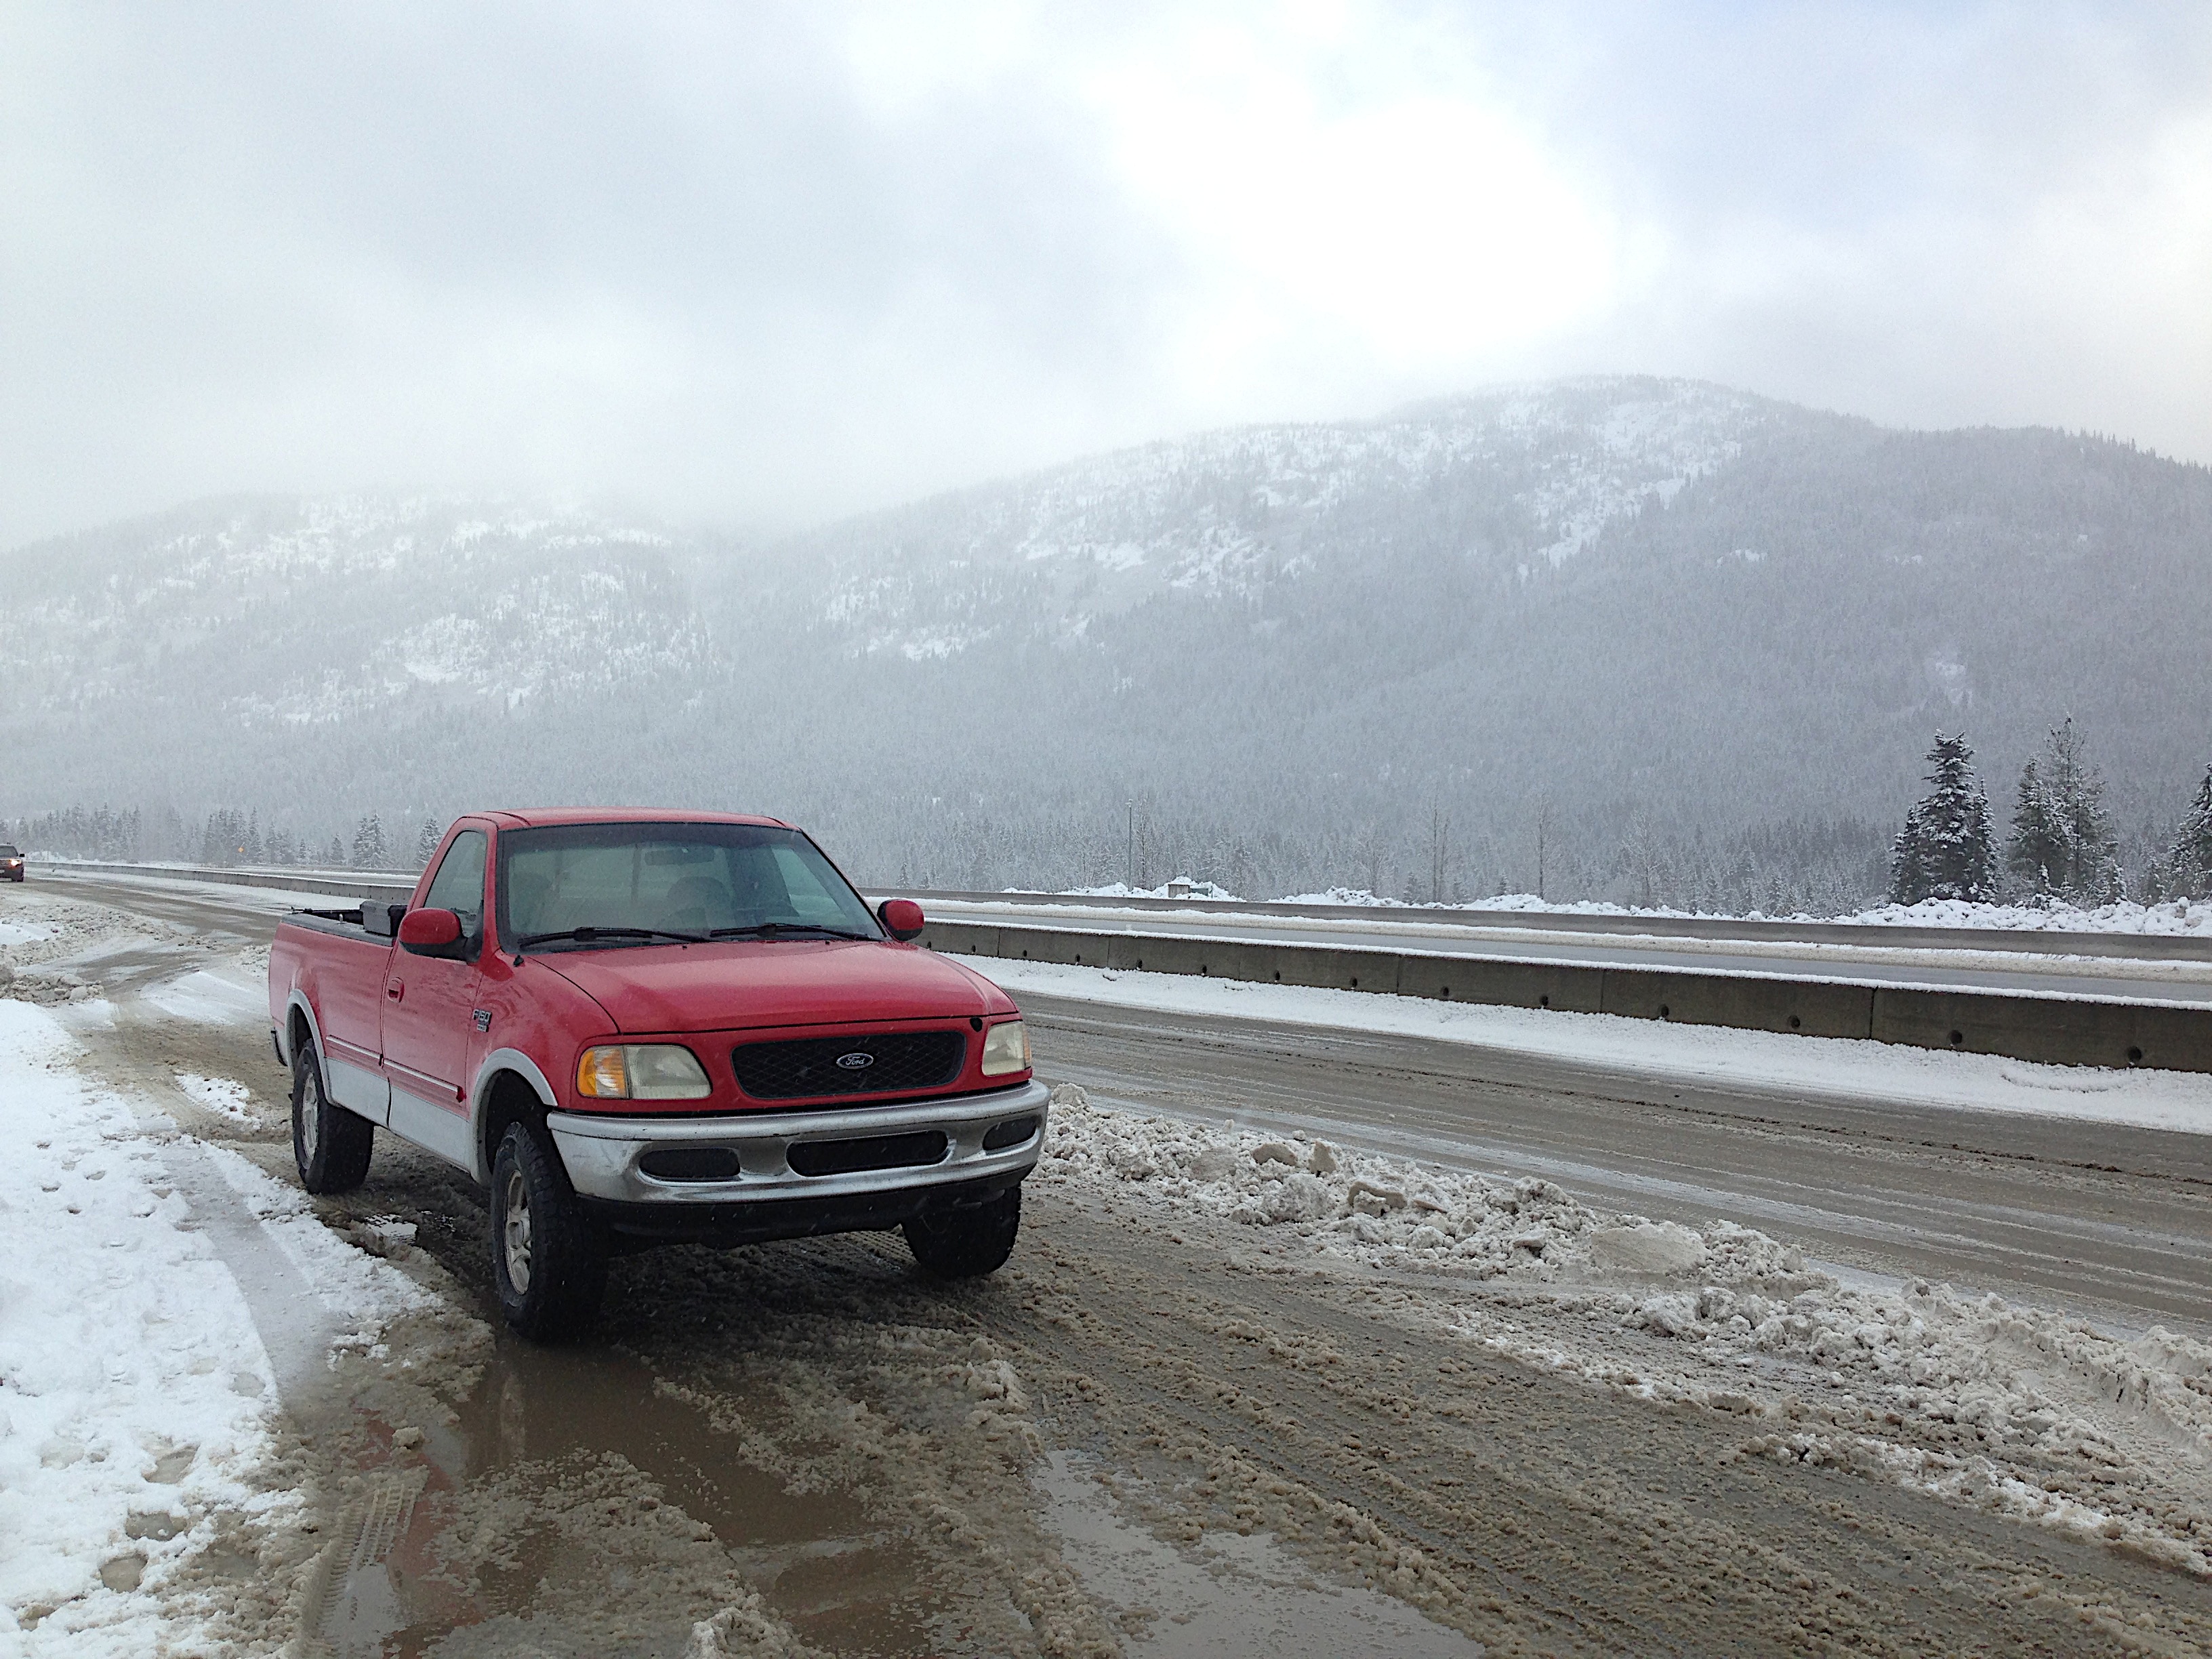
snow, winter, car, highway, driving, vehicle, weather, bumper, road trip, pickup truck, sport utility vehicle, automobile make, automotive exterior, geological phenomenon, off roading